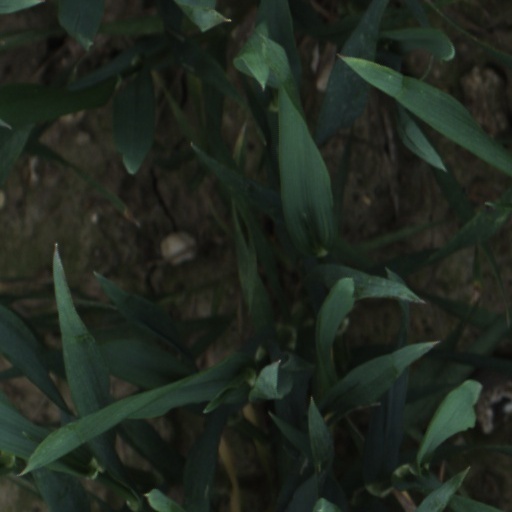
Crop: wheat